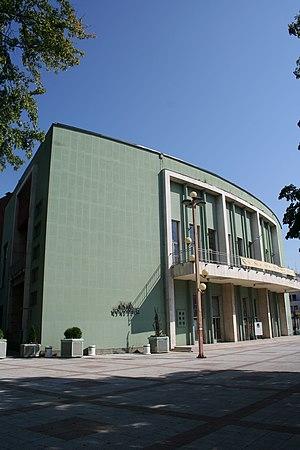
Les monuments culturels protégés constituent une catégorie de monuments de Serbie inscrits sur une liste de monuments bénéficiant de la protection de l'État. Il s'agit d'une troisième catégorie de monuments protégés classés, par leur importance, après les monuments culturels d'importance exceptionnelle et les monuments culturels de grande importance.
Cet article recense les monuments culturels du district de Kolubara en Serbie.
Le bâtiment de la Maison de la culture de Valjevo se trouve à Valjevo, dans le district de Kolubara en Serbie. Il est inscrit sur la liste des monuments culturels protégés de la République de Serbie.